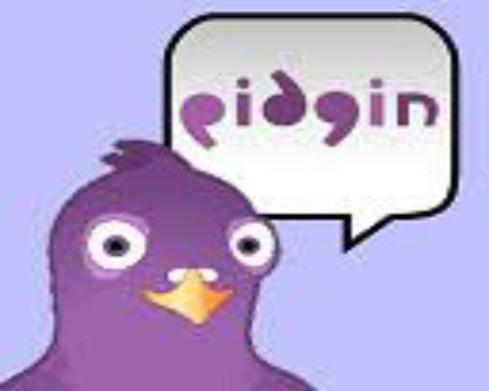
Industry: Others